Secular Franciscan Order

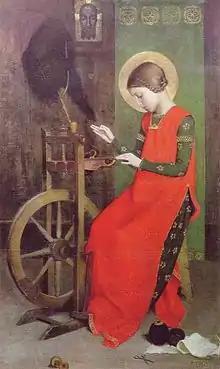
Elizabeth of Hungary (1207–1231) is the Patroness of the Order.

The Secular Franciscans commit themselves to live the Gospel according to Franciscan spirituality in their secular condition. The Secular Franciscan must personally and assiduously study the Gospel and Sacred Scripture to foster love for the word of the Gospel and help the brothers and sisters to know and understand it as it is proclaimed by the Church with the assistance of the Spirit. Secular Franciscans, called in earlier times "the brothers and sisters of penance", propose to live in the spirit of continual conversion. Some means to cultivate this characteristic of the Franciscan vocation, individually and in fraternity, are: listening to and celebrating the Word of God; review of life; spiritual retreats; the help of a spiritual adviser; and penitential celebrations. Secular Franciscans should pledge themselves to live the spirit of the Beatitudes and, in a special way, the spirit of poverty. Evangelical poverty demonstrates confidence in the Father, affects interior freedom, and disposes them to promote a more just distribution of wealth. They must provide for their own families and serve society by means of their work and material goods. They have a particular manner of living evangelical poverty. To understand and achieve it requires a strong personal commitment and the stimulation of the fraternity in prayer and dialogue, communal review of life, and attentiveness to the instructions of the Church and the demands of society. They pledge themselves to reduce their own personal needs so as to be better able to share spiritual and material goods with their brothers and sisters, especially those most in need. They should give thanks to God for the goods they have received, using them as good stewards and not as owners. They should take a firm position against consumerism and against ideologies and practices which prefer riches over human and religious values and which permit the exploitation of the human person. They should love and practice purity of heart, the source of true fraternity.